Mike Vogel

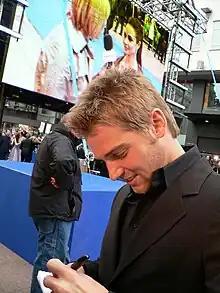
Vogel at the London premiere of "Poseidon" in May 2006

Vogel began modeling jeans for Levi Strauss & Company. He was subsequently cast in the television series "Grounded for Life", appearing in a recurring role between 2001 and 2004.